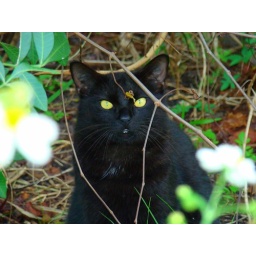
When taking photos in field next door I always find mud in the background watching me.